Petroleum politics

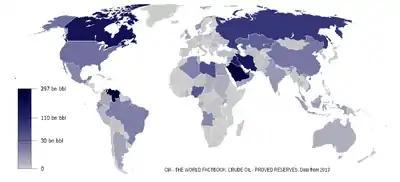
Proven world oil reserves, 2013

In the 1990s, Venezuela opened its upstream oil sector to private investment. This collection of policies, called apertura, facilitated the creation of 32 operating service agreements (OSA) with 22 separate foreign oil companies, including international oil majors like Chevron, BP, Total, and Repsol-YPF. Hugo Chávez, the President of Venezuela sharply diverged from previous administrations' economic policies. PDVSA is now used as a cash-cow and as an employer-of-last-resort; foreign oil businesses were nationalised and the government refused to pay compensation.